Boilermaker Special

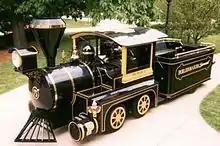
The Boilermaker Special V (1993 - 2011)

Boilermaker Special V was introduced on September 25, 1993. It was built on a Navistar Low-Profile 4600 chassis and powered by a non-turbocharged V-8 diesel engine. The Navistar chassis was donated by the Navistar International Corporation (formerly International Harvester). The body was primarily constructed of aluminum which was donated by Alcoa, which has an aluminum processing factory in Lafayette, Indiana. The aluminum body was fabricated and installed on the chassis by the Wabash National Corporation, also of Lafayette, Indiana. Like the Boilermaker Special III, the Boilermaker Special V had pneumatic brakes. However, there was neither a trailer hitch nor pneumatic brake fittings at the rear of the vehicle. As a result, the trailer introduced in 1956 could no longer be towed.